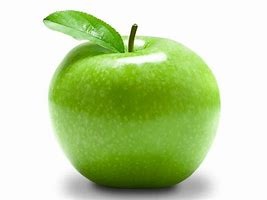
Label: apple